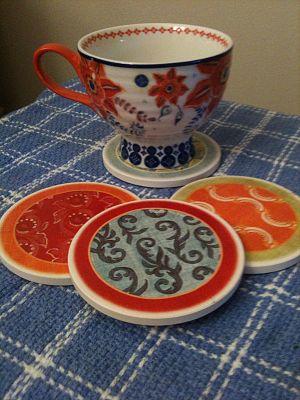
Sous-verres de boissons de grès